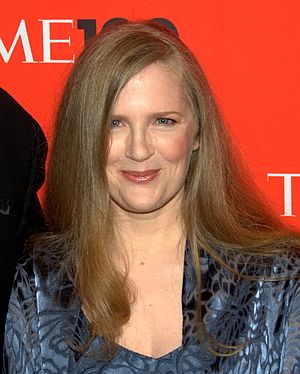
Suzanne Collins
Suzanne Collins ved Time 100 Gala (Maj 2010)
Suzanne Collins er en amerikansk tekstforfatter og forfatter, der bedst er kendt for at have skrevet The Hunger Games, der i 2012 blev til en film af samme navn.